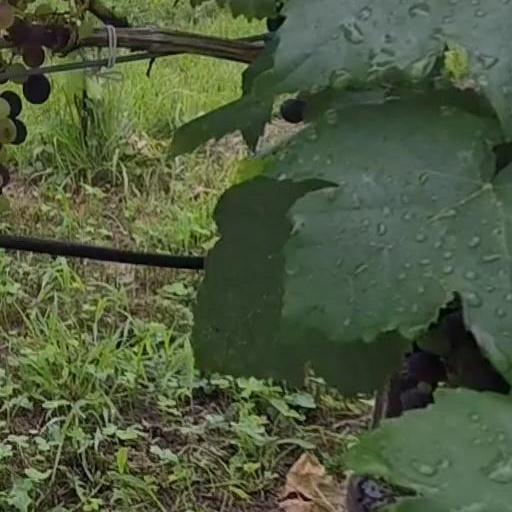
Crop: grape